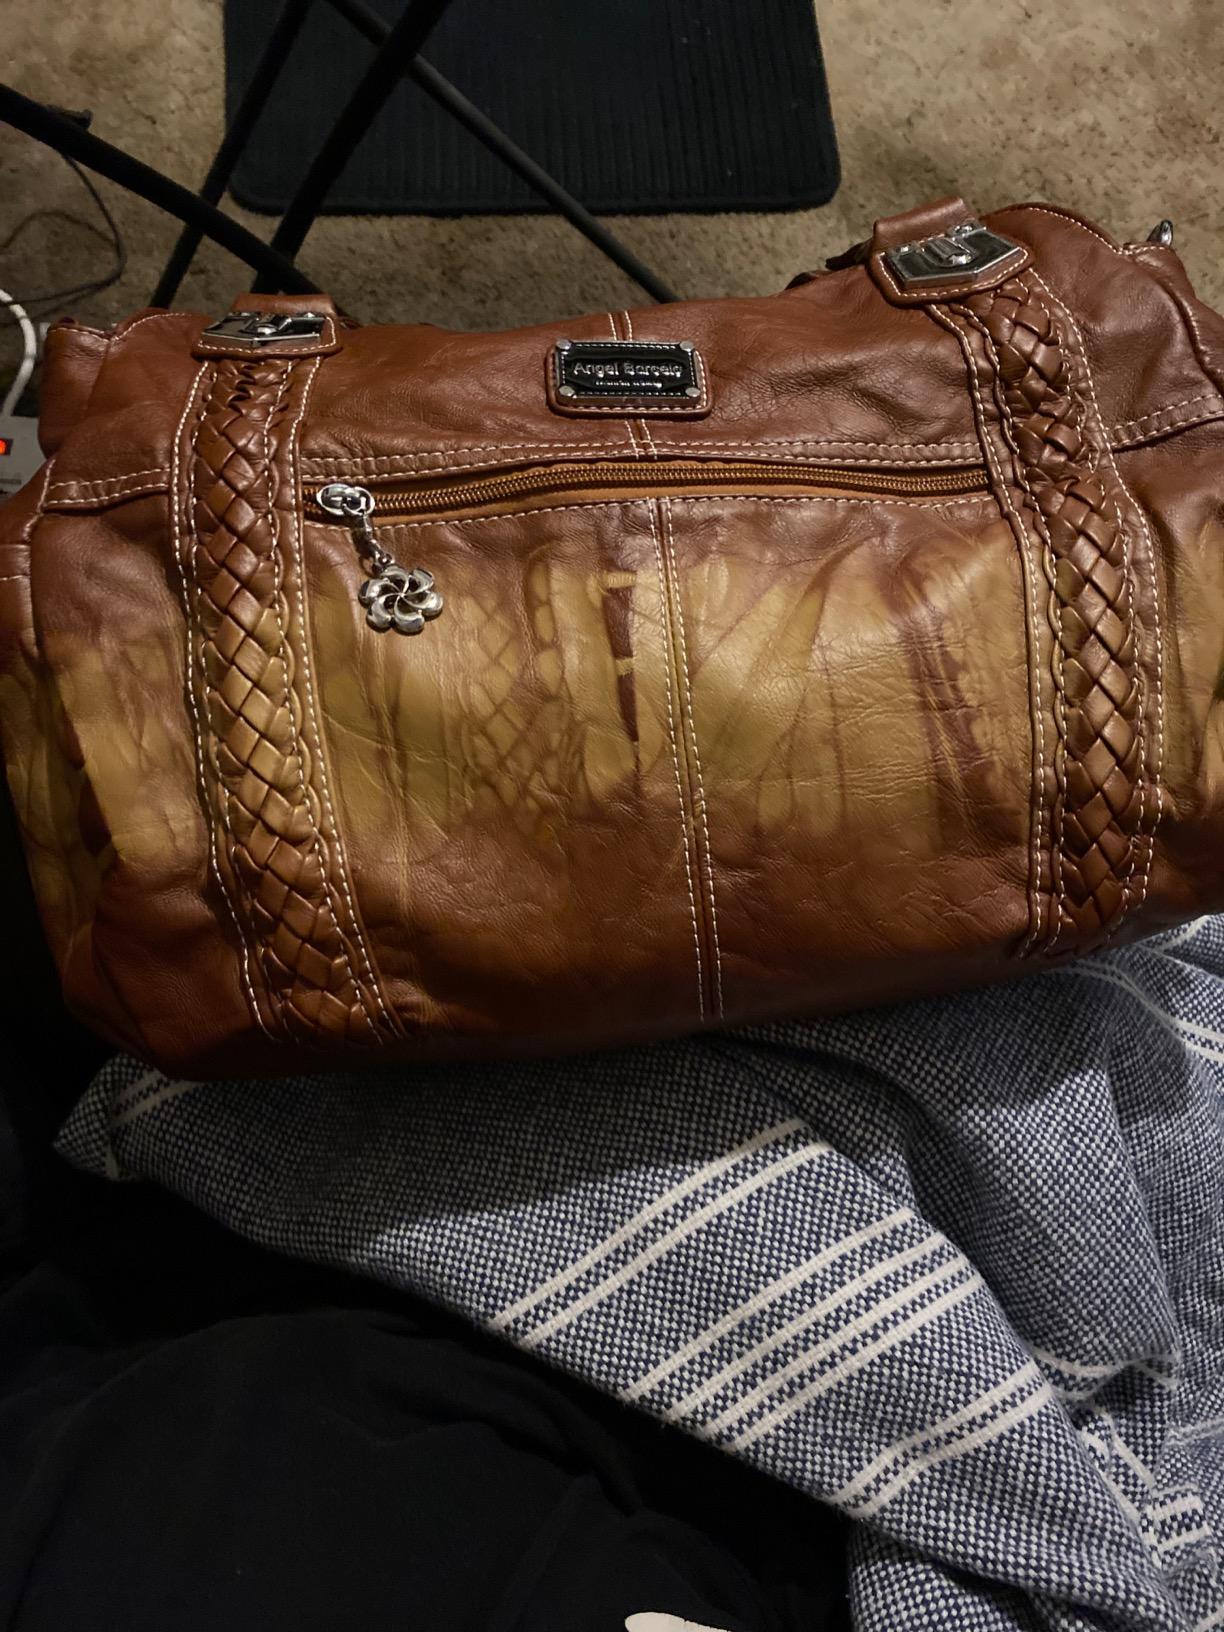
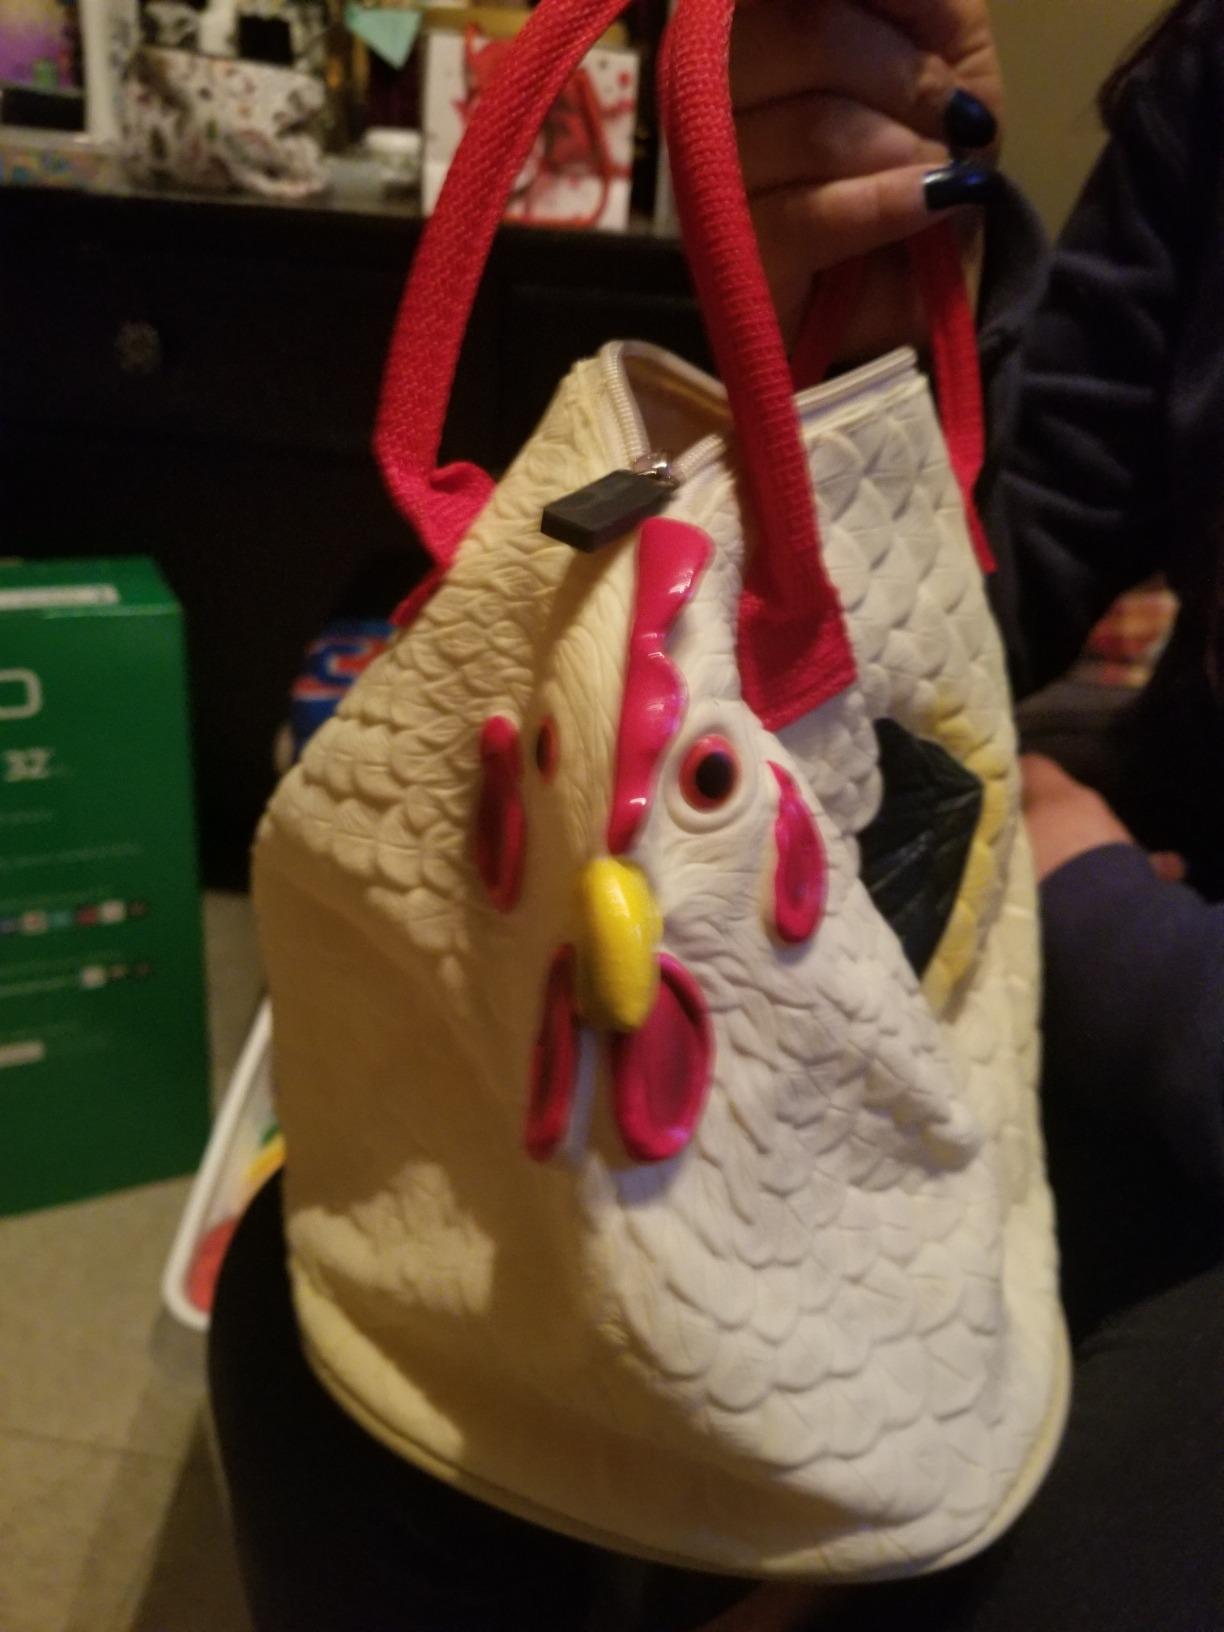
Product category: accessories_handbag
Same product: no